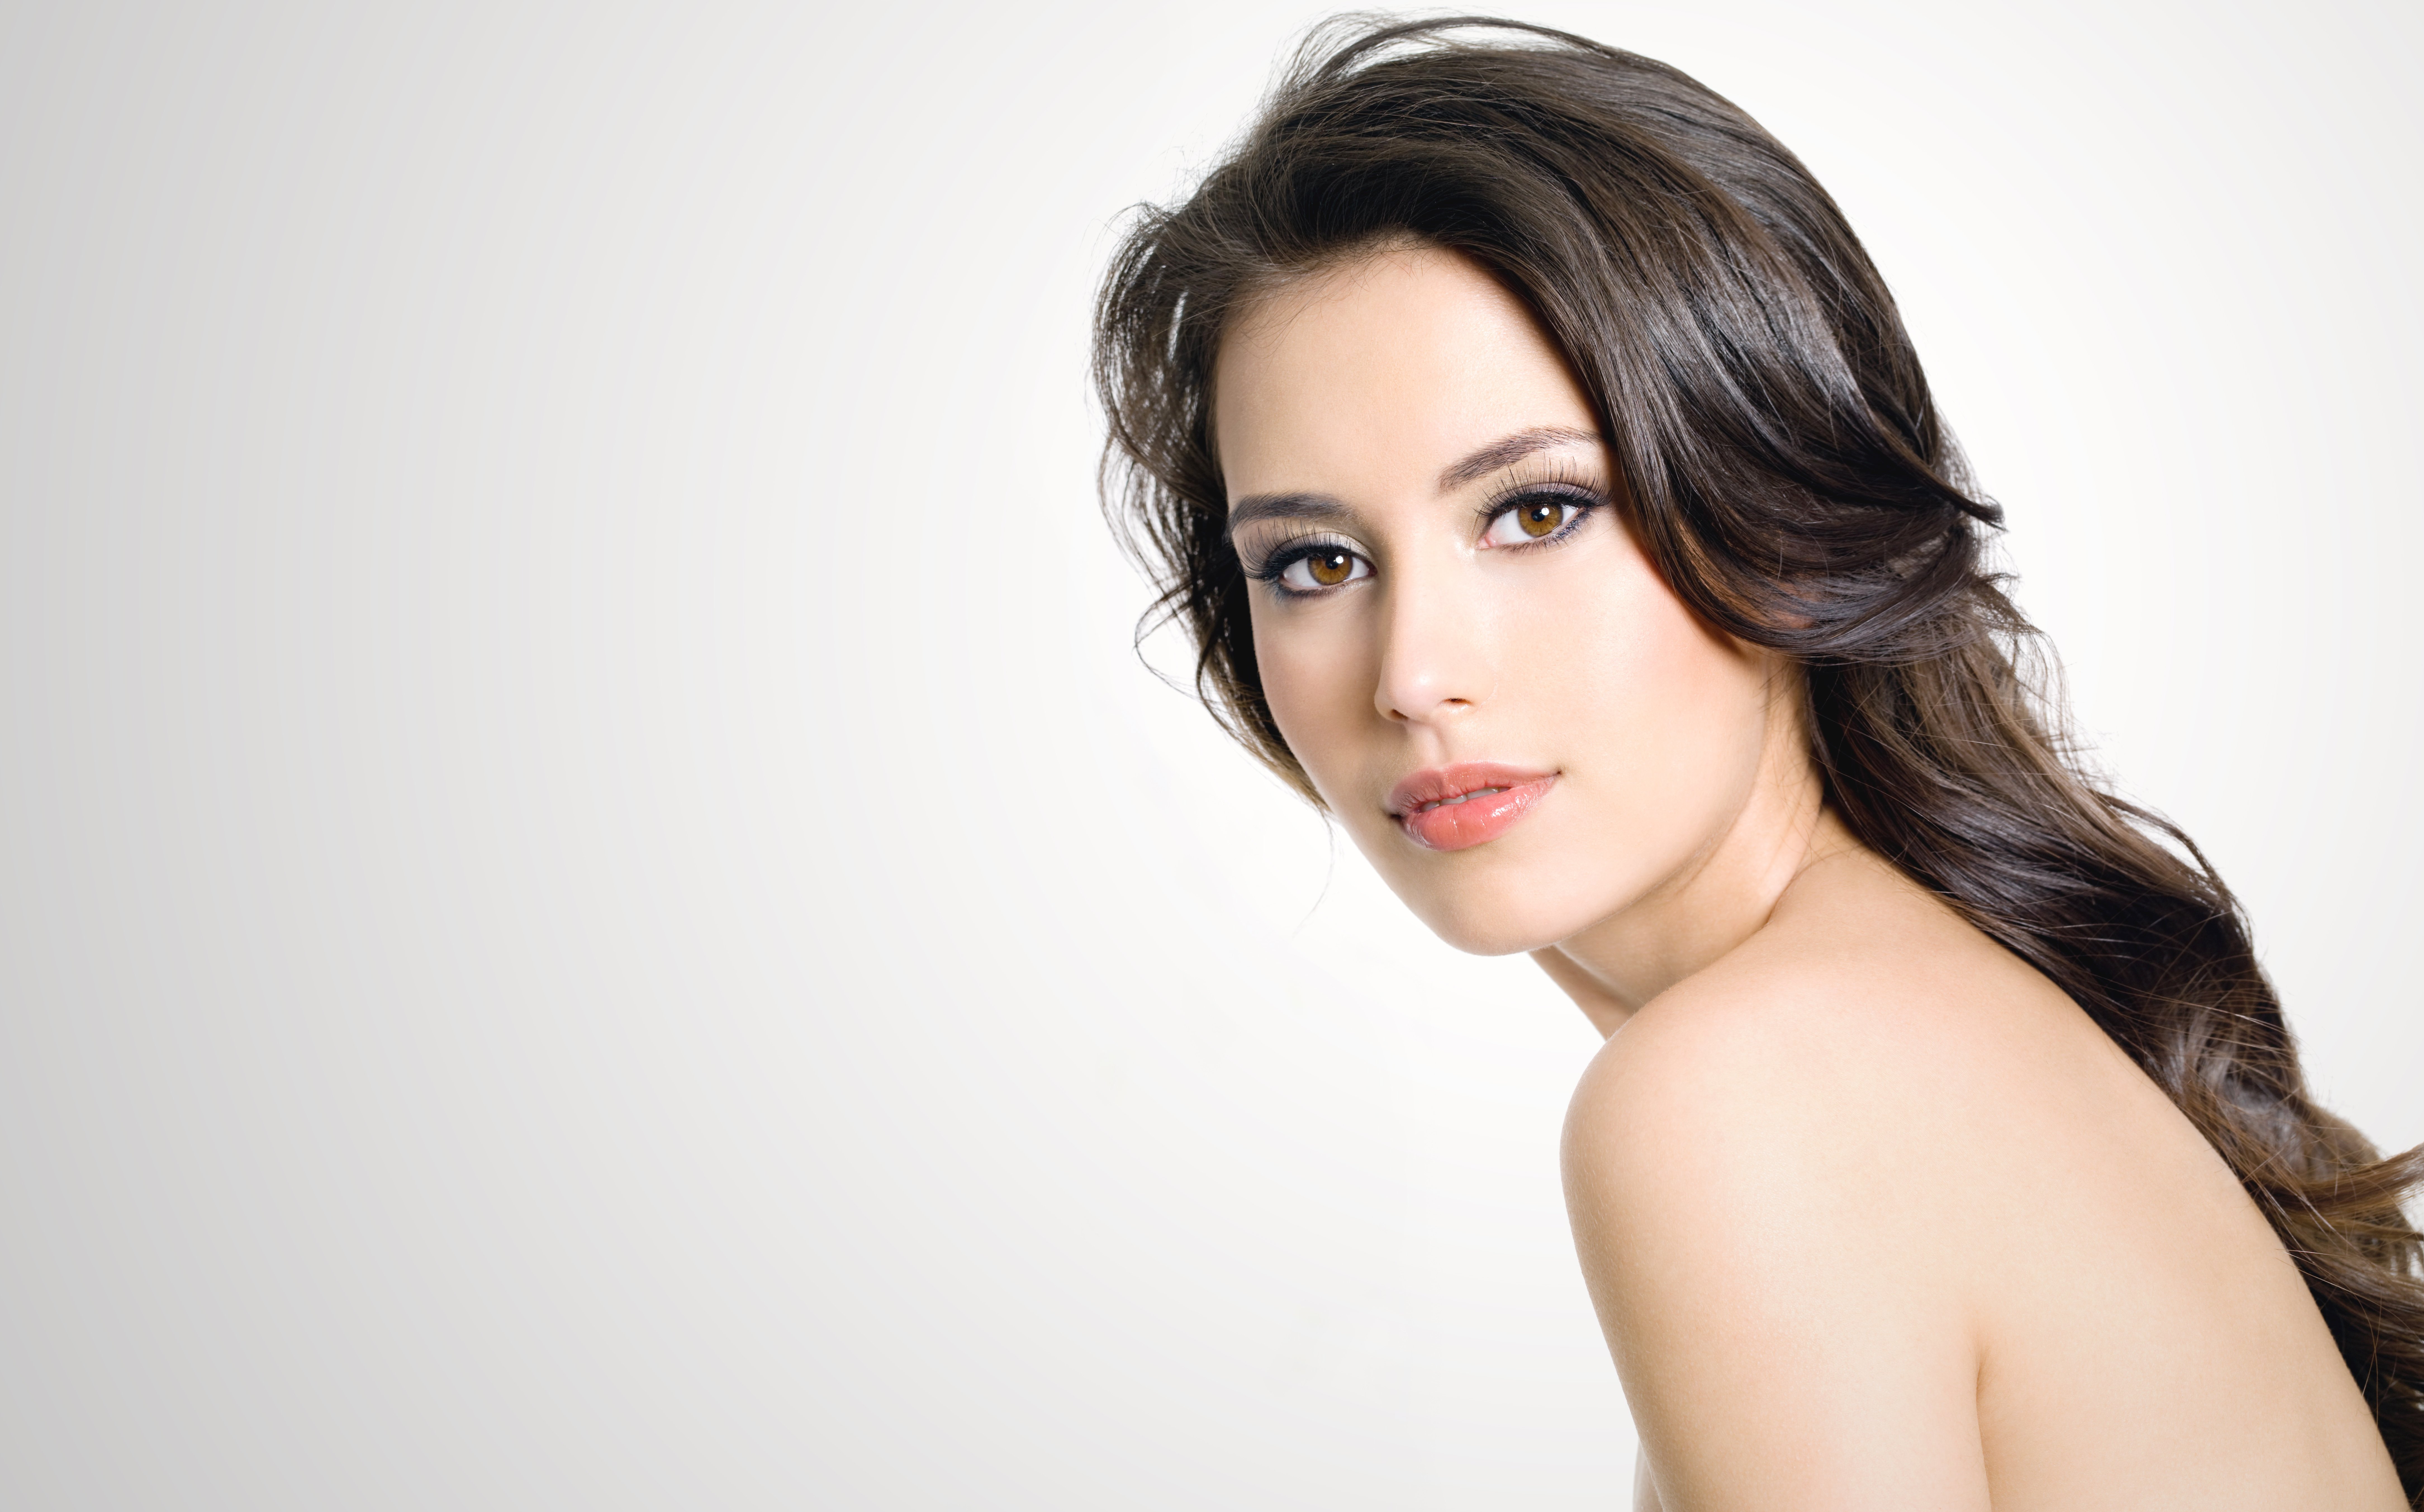
Label: Colored